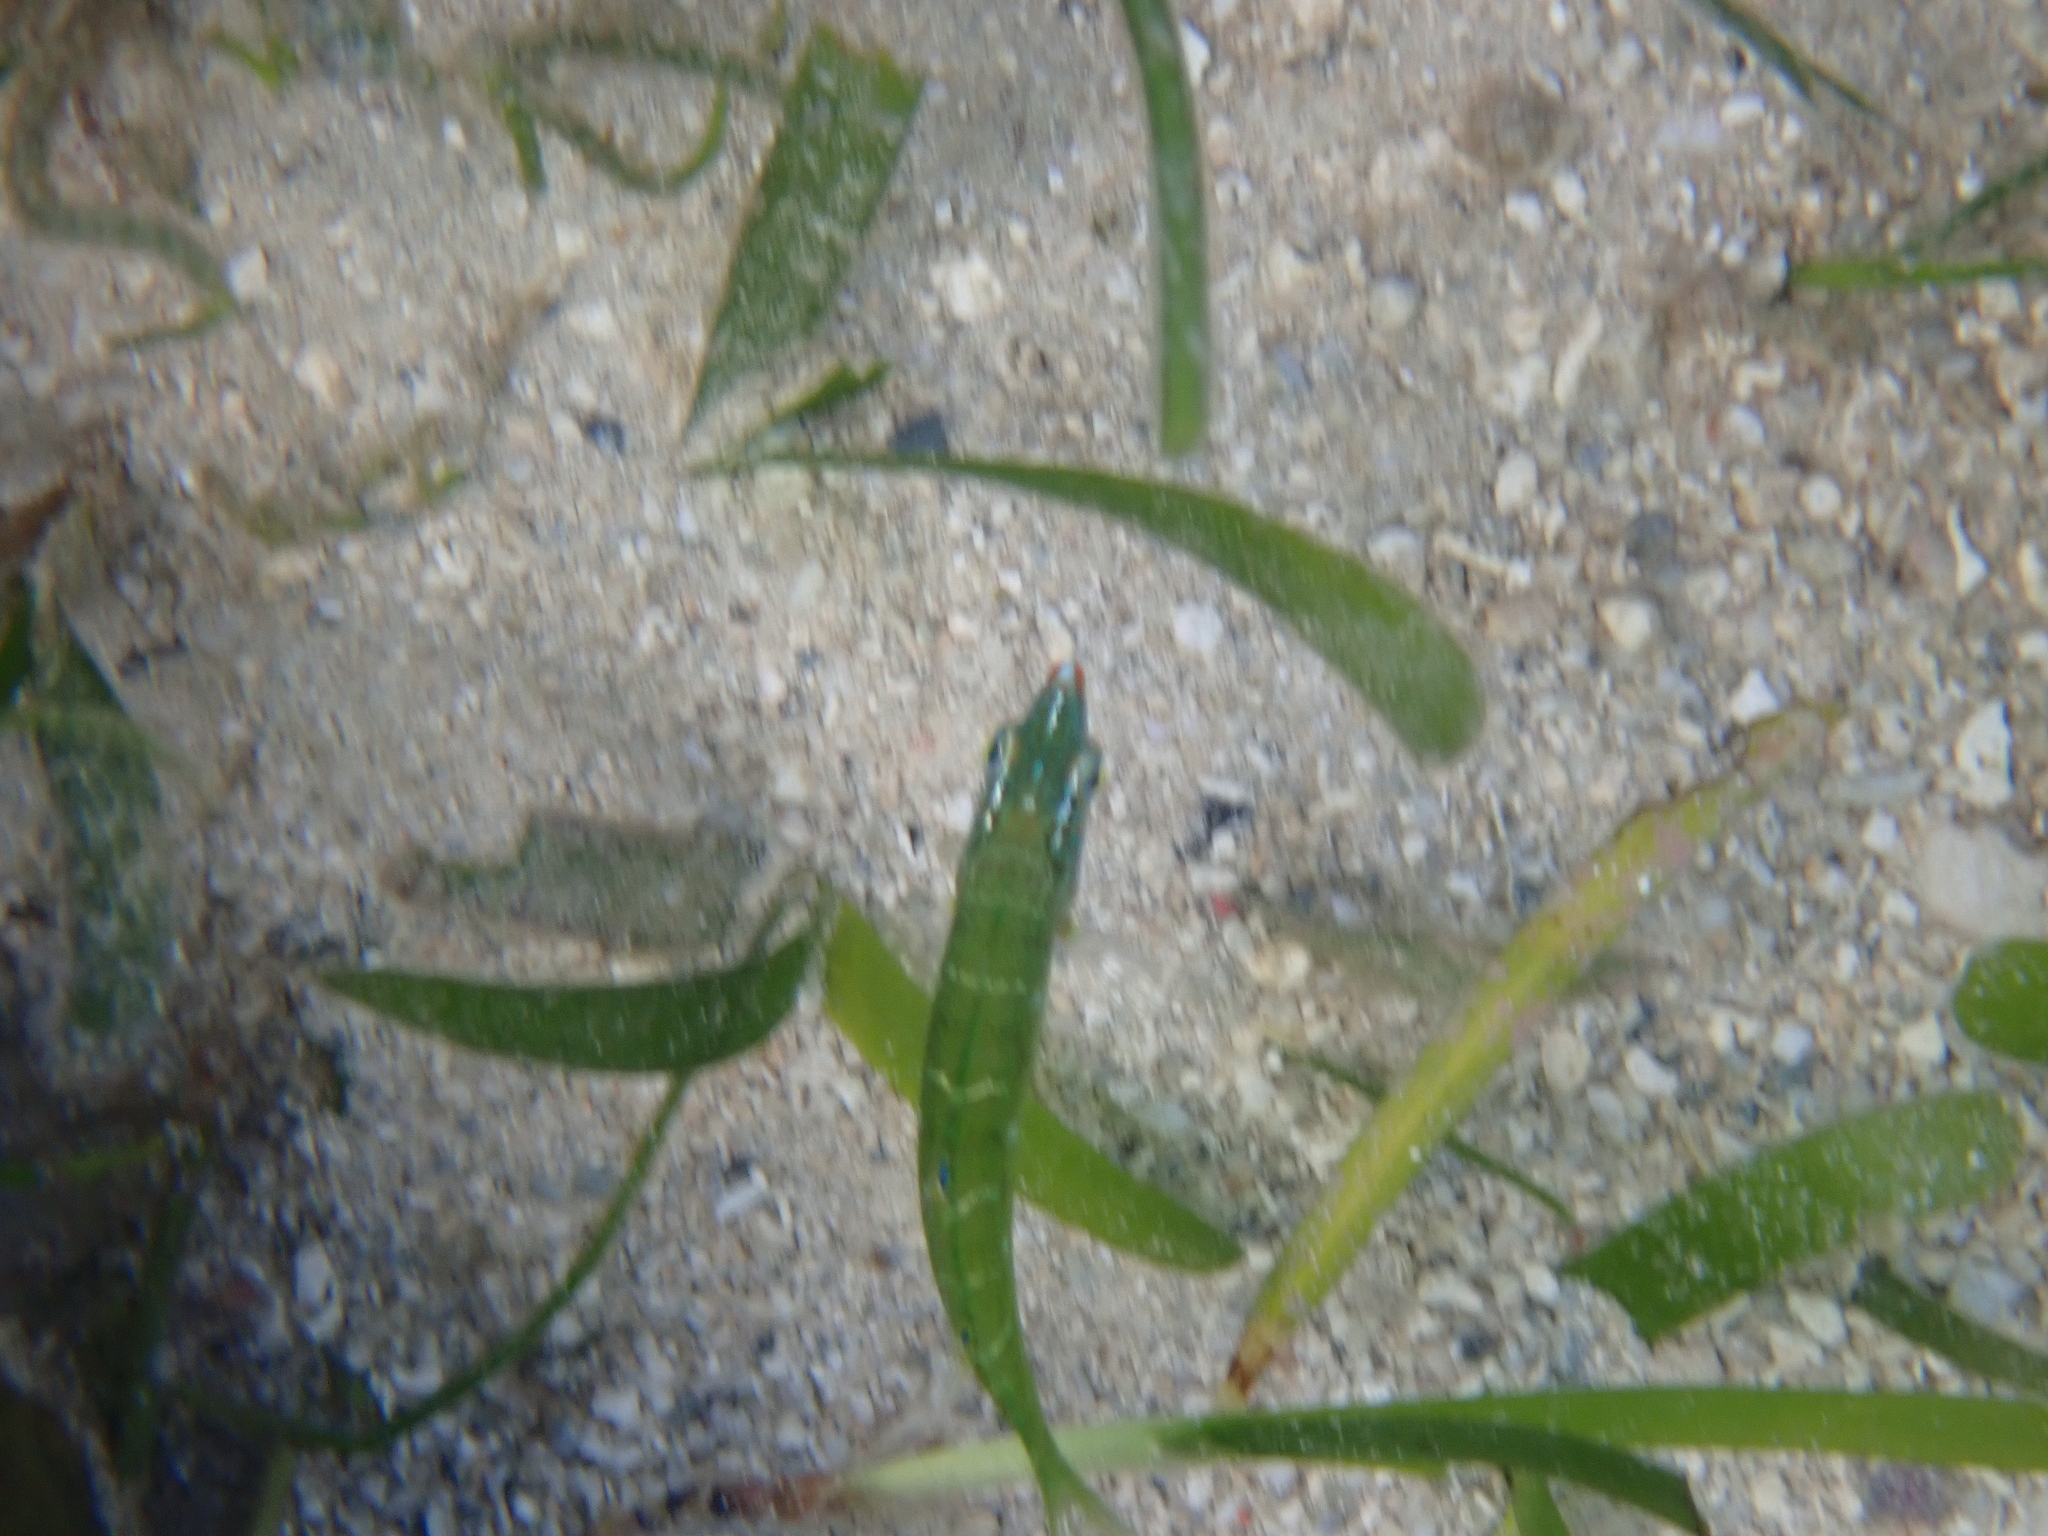
Thalassoma lunare (Moon Wrasse)